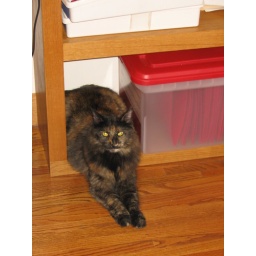
kitchen cat lounges in the book shelf